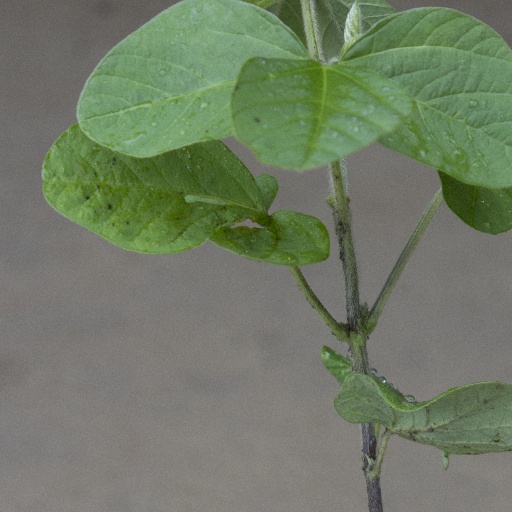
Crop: soybean